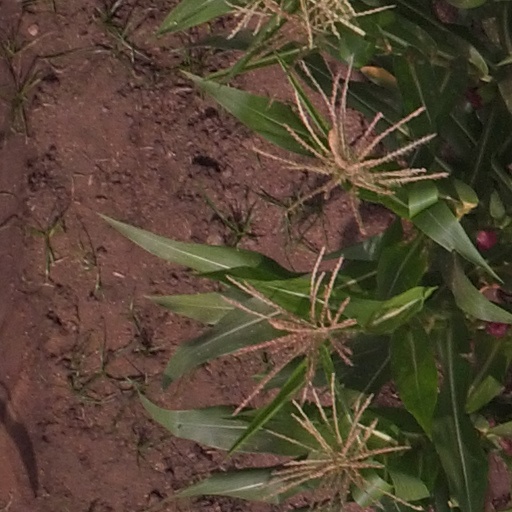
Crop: maize; corn